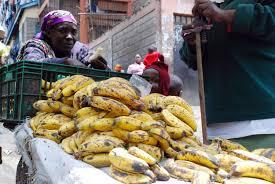
Katika eneo hili kuna majengo ya mawe nyuma ya mwanamke huyu. Amesimamia kreti ambayo ina ndizi ndani . Ndizi zingine zimepangwa mbele yake. Kuna mwanamme aliyesimama kando yake. Wanaonekana kuuza ndizi hizi.